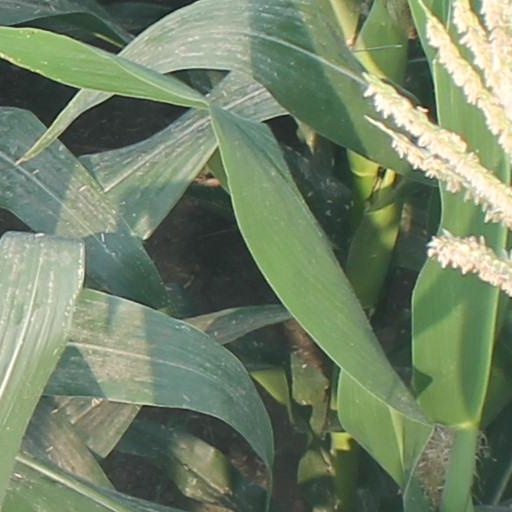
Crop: maize; corn